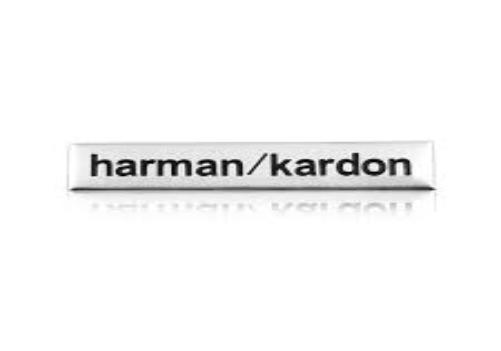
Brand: HARMAN KARDON
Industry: Electronic